Jean-Marie Zoellé

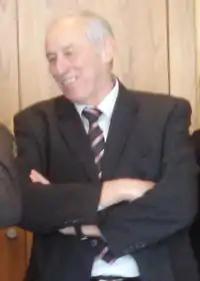
Zoellé in 2010

Jean-Marie Zoellé (Sierentz, 16 November 1944 – Bonn, 6 April 2020) was a French politician, mayor of Saint-Louis, Haut-Rhin from 2011 until his death in office in 2020.